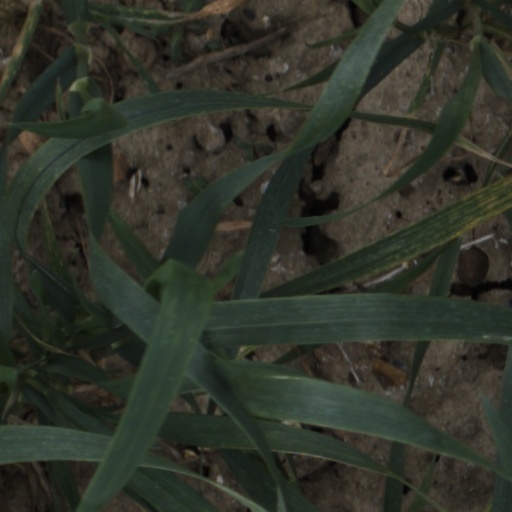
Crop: wheat